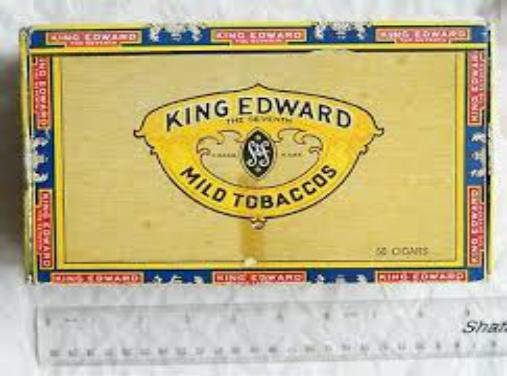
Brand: King Edward the Seventh
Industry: Necessities